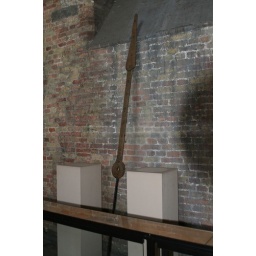
This is the minute hand from the old clock tower in Brugge. Obviously it's time-tellings days are over.